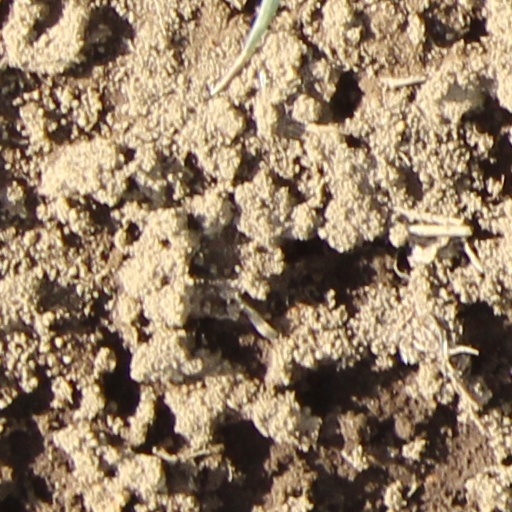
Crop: wheat